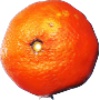
Label: Clementine 1